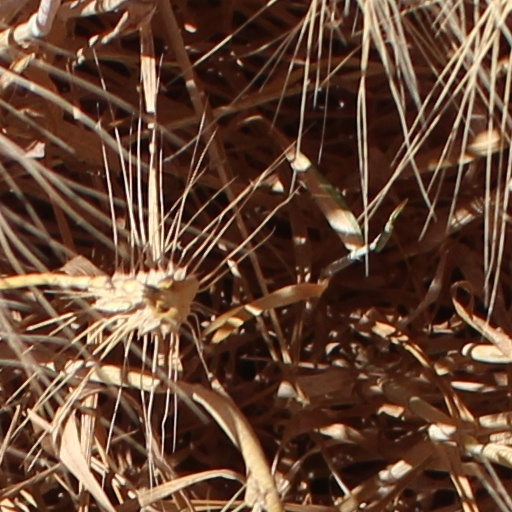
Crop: wheat